Anny Robert

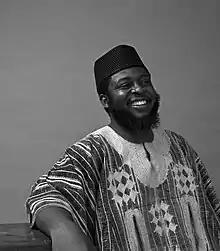

Anietie "Anny" Robert (born 28 October 1990) is a Nigerian portrait photographer and creative director based in Niger State, Nigeria.